Charles Hoskins

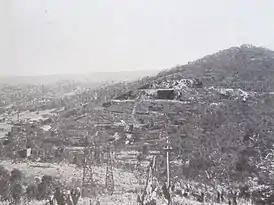
Cadia iron ore quarry c.1923. The quarry is on the hill and the aerial ropeway is visible to the front and left of centre.

The Hoskins brothers were not only efficient; they were also innovative, patenting a number of their ideas for improving pipes and their manufacturing processes.